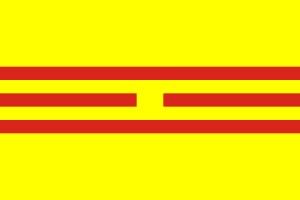
L'axe Rome-Berlin-Tokyo, les forces de l'Axe ou simplement l'Axe regroupait les nations en guerre contre les Alliés lors de la Seconde Guerre mondiale. L'Axe Rome-Berlin fut proclamé le 1ᵉʳ novembre 1936 et transformé le 27 septembre 1940 en pacte tripartite regroupant l'Allemagne nazie, le Japon et l'Italie fasciste, qui formèrent ainsi une alliance militaire. Par la suite d'autres pays rejoignirent l'alliance. Contrairement aux opérations militaires alliées, celles de l'Axe n'impliquèrent pas d'opérations majeures communes aux trois principaux pays le composant : l'Allemagne et l'Italie intervinrent très peu sur les théâtres d'Océanie et d'Asie du Sud-Est du conflit mondial — bien que des opérations allemandes eussent eu lieu en Océanie avant l'entrée en guerre du Japon — tandis que le Japon n'intervint pas militairement sur les théâtres européen et moyen-oriental. À son apogée, l'Axe contrôlait de vastes territoires en Europe, en Afrique du Nord et en Asie. La Seconde Guerre mondiale se termina par la défaite totale des membres restants et par la dissolution de l'organisation.